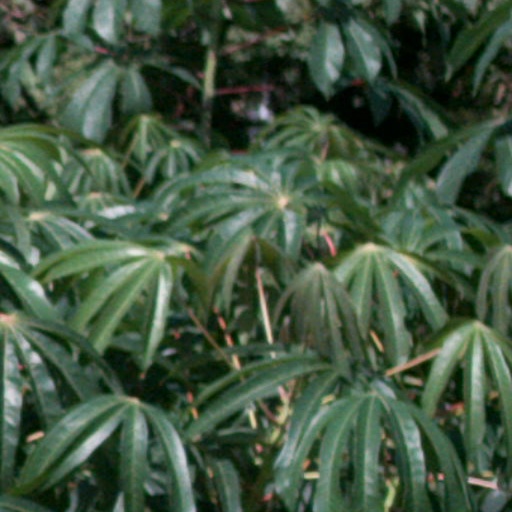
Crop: cassava